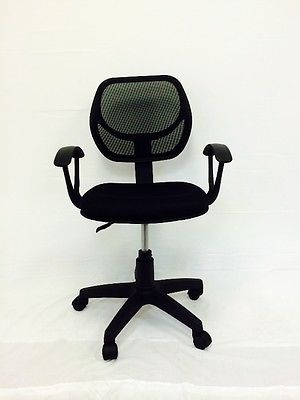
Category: chair